Linacre (surname)

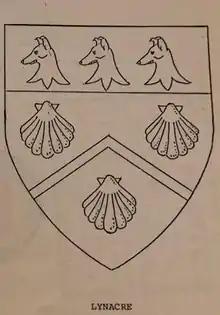
Lynacre Coat of Arms

The surname is of medieval English origin. It originated as a locative name, given to people from places called Linacre. Such place-names in turn derive from Middle English "līn" ('flax') and "aker" ('field'), thus denoting places associated with a flax-field.